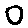
Label: 0